Itchen College

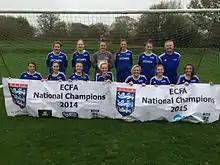
The ladies' football team are ECFA National Champions 2 years running.

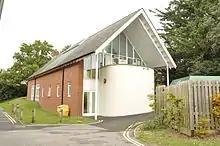
The Performing Arts building

Newly launched in 2015, the Creative Arts Academy provides students on creative courses with extra support and opportunities to enhance their skills. Students who are part of this academy have access to work placements in the Creative Industries, trips to both national and international destinations (for example, New York City), and help putting together a creative portfolio ready for when they enter the workplace.